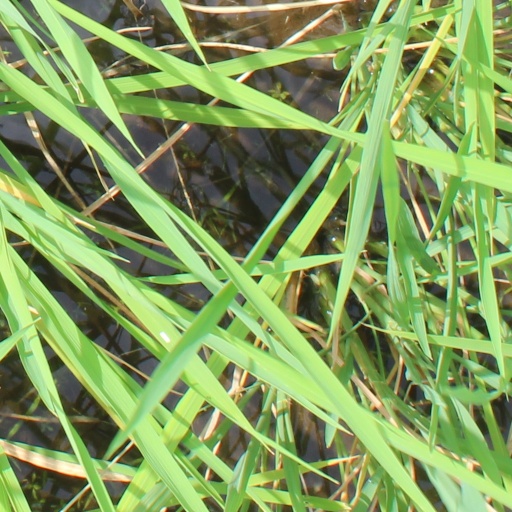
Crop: rice